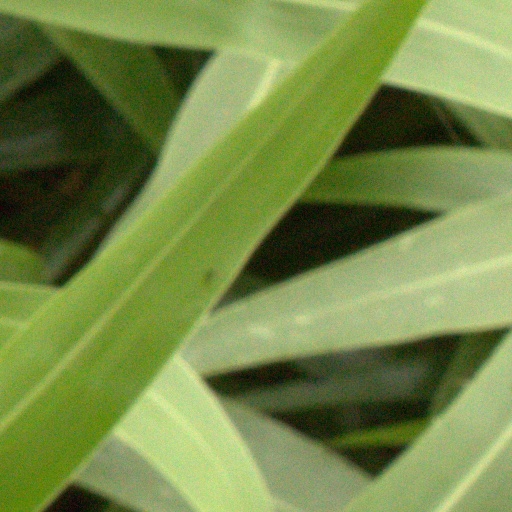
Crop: sorghum